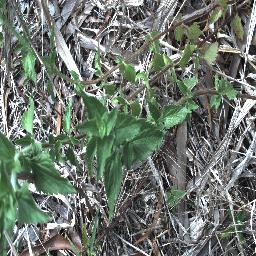
Label: siam_weed